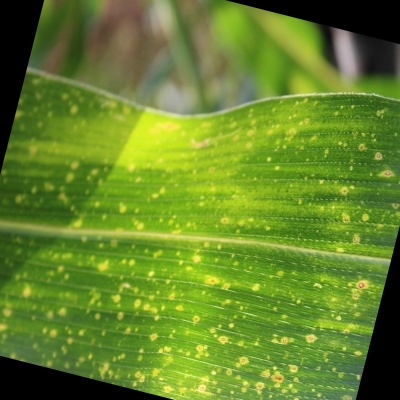
Label: Corn_(Maize)___Leaf_Spot